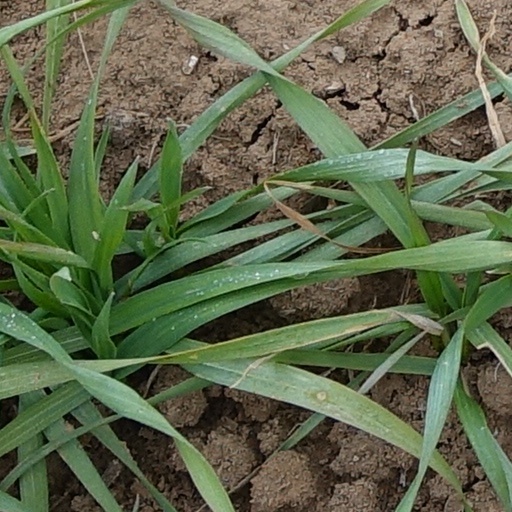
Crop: wheat